Niaz Mohammad Stadium

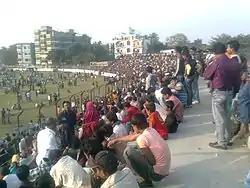
Niaz Mohammad Stadium Gallery

Niaz Mohammad Stadium (also known as Brahmanbaria District Stadium) is a multi-purpose stadium in Brahmanbaria, Bangladesh. It is primarily used for football and cricket, as well as holiday events.